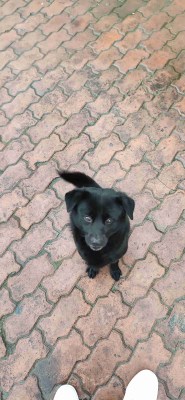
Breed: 3336-n000121-chinese_rural_dog